Answer in natural language. Considering the relative positions, where is dark cave wall decor photo with respect to wooden floor lamp with fabric shade? Choose between the following options: right or left
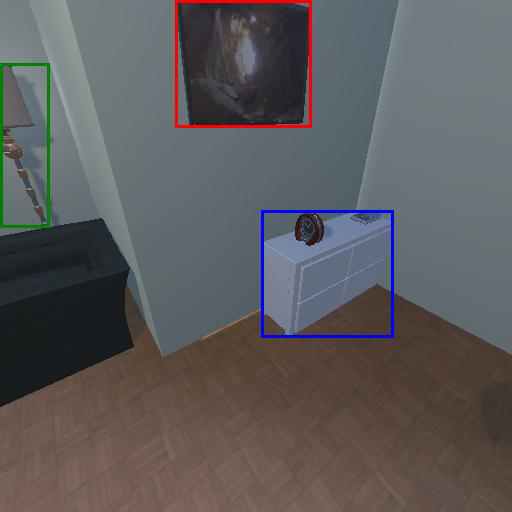
<answer>right</answer>